Imperial Robe

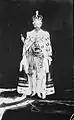
George V wearing his own Imperial Robe after his coronation

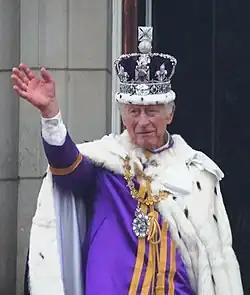
Charles III wearing his great-grandfather's Imperial Robe after his coronation

The Imperial Robe of George V was made of purple silk velvet embroidered in gold. After adjustments by Ede & Ravenscroft, the Imperial Robe of George V was used by his great-grandson, Charles III, for his coronation in 2023.